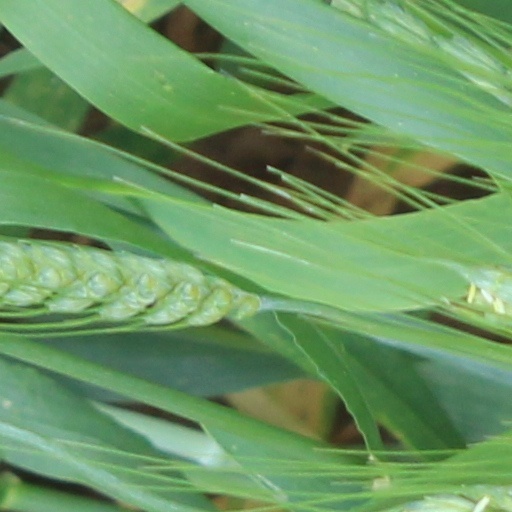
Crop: wheat